IBM PS/2

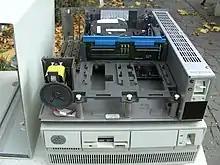
IBM Model 70 (case open over case closed)

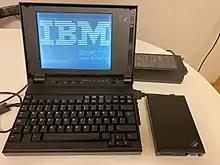
PS/2 N33SX laptop (1992)

The PS/2 "Models 90" (IBM 8590/9590) and "95" (IBM 8595/9595/9595A) used Processor Complex daughterboards holding the CPU, memory controller, MCA interface, and other system components. The available Processor Complex options ranged from the 20 MHz Intel 486 to the 90 MHz Pentium and were fully interchangeable. The IBM "PC Server 500", which has a motherboard identical to the 9595A, also uses Processor Complexes.